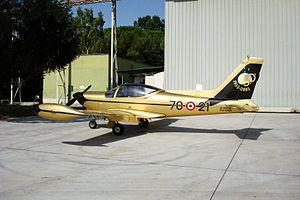
SIAI-Marchetti était une société italienne de construction aéronautique qui a connu ses heures de gloire durant les années 1920 à 1940 sous le nom de Savoia-Marchetti. Elle a été intégrée en 1997 dans le groupe public italien d'aviation Aermacchi du groupe Finmeccanica.